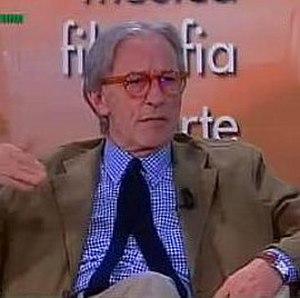
Vittorio Feltri, né le 25 juin 1943 à Bergame, est un journaliste et un écrivain italien.